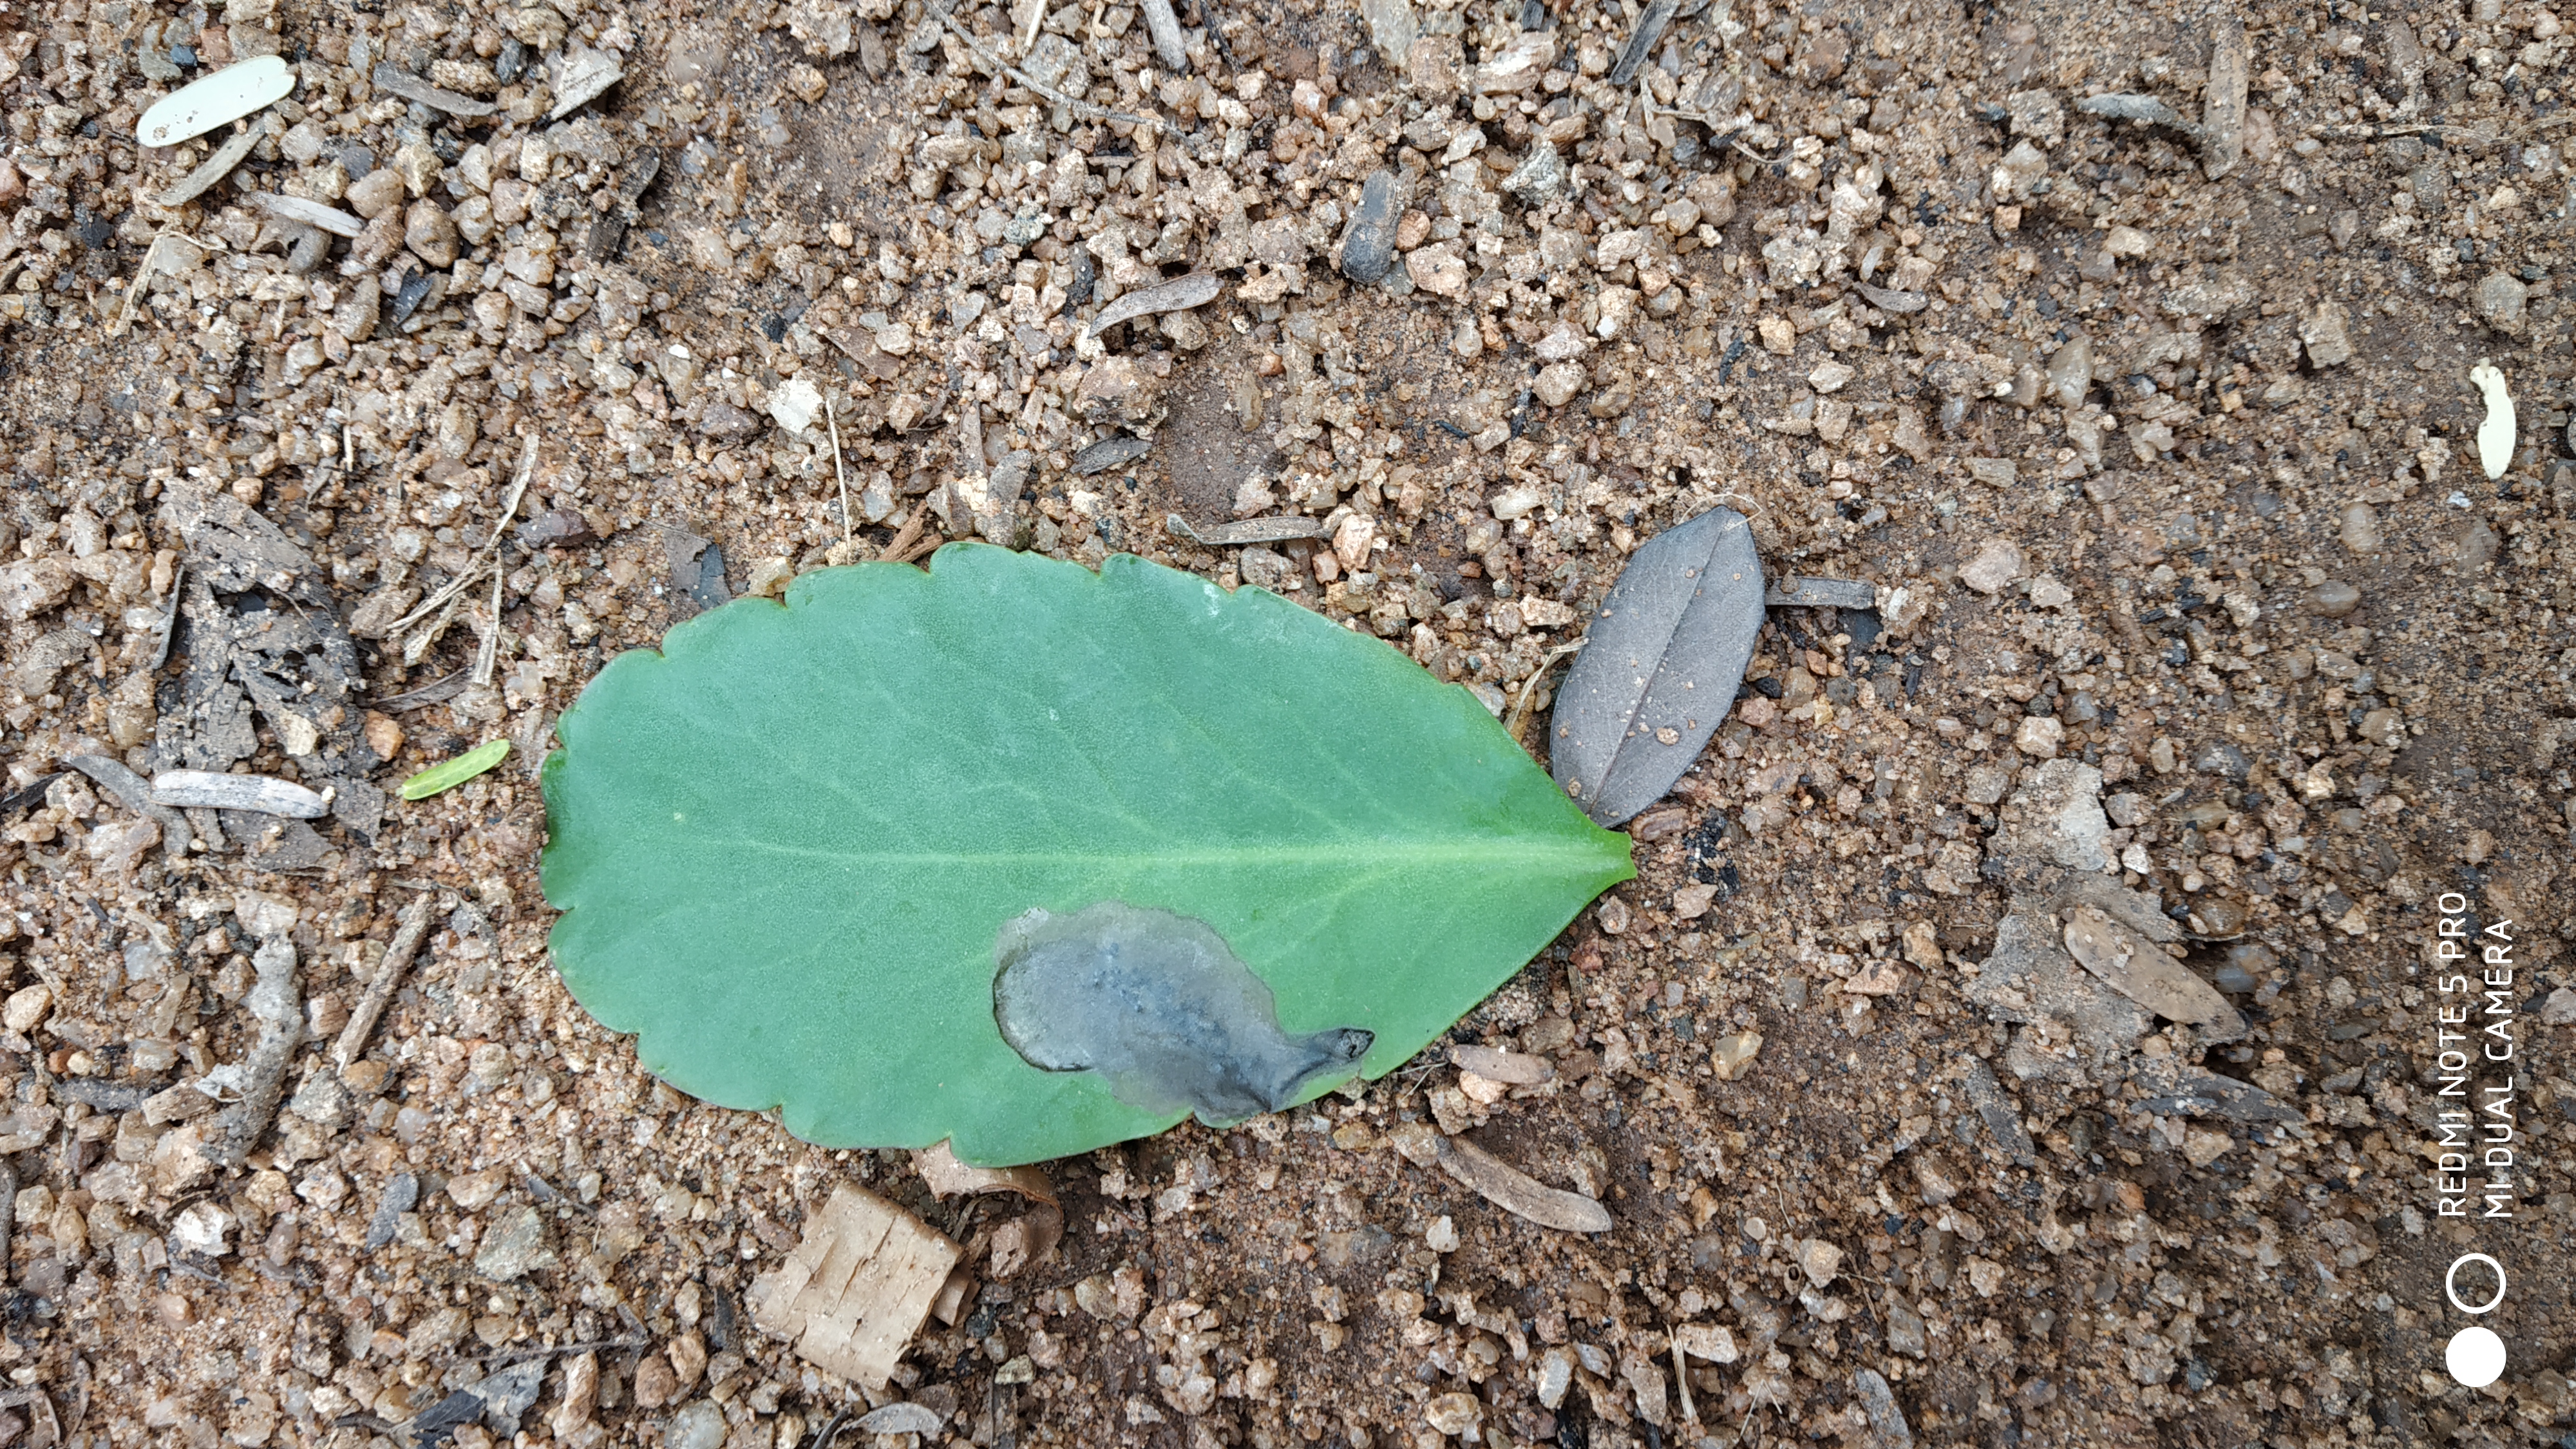
Plant: Spinach1